Santa Rosa and San Jacinto Mountains National Monument

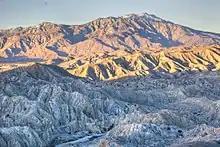
Landscape, Santa Rosa and San Jacinto Mountains National Monument

The Santa Rosa and San Jacinto Mountains National Monument was established in October 2000, through Congressional legislation (Public Law 106-351). It covers an area of . It is administered jointly by the US Bureau of Land Management (BLM) and U.S. Forest Service–San Bernardino National Forest (SBNF).